Ss Mary and Romuald, Yarm

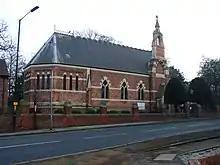

St Mary and St Romuald is a Catholic parish church in Yarm, North Yorkshire, England. Administratively, it is part of the Diocese of Middlesbrough.